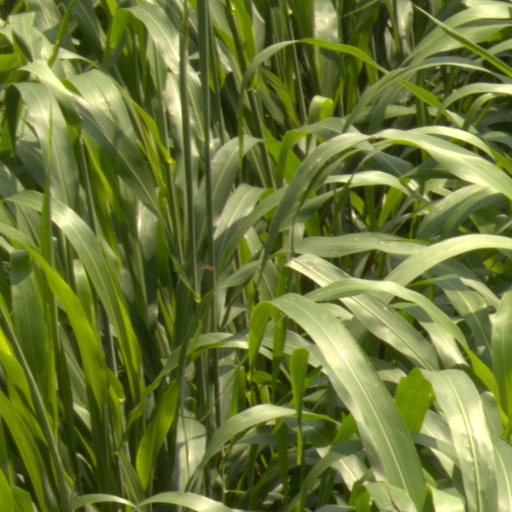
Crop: sorghum